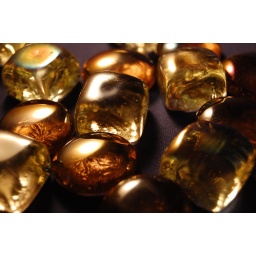
glass pebbles in my mini studiotaken with Nikon D40 and 18-55 lens .lit using a desk lamp without flash.